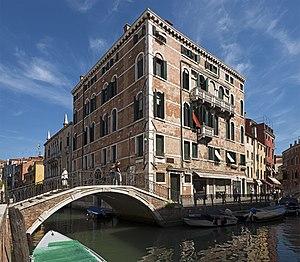
La famille Cassetti est une famille patricienne de Venise, agrégée à la noblesse en payant la taxe de 100 000 ducats destinée à la guerre de Candie.
Ca' Cassetti est un palais situé à Venise dans le sestiere de San Polo, sur le Rio de San Stin, au Ramo Cassetti, NA 2574.
Le rio de San Stin est un canal de Venise dans le sestiere de San Polo.